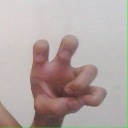
अक्षर: छ